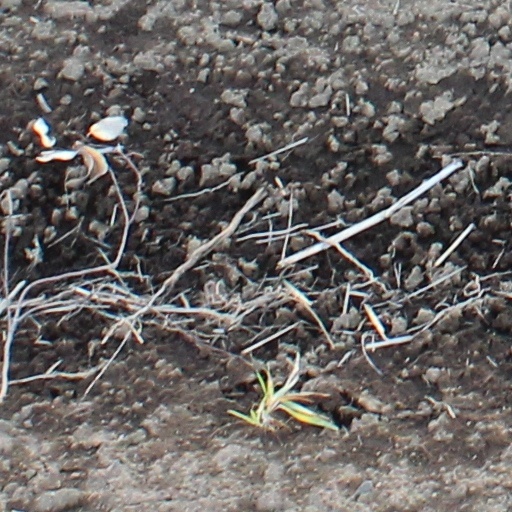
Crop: wheat